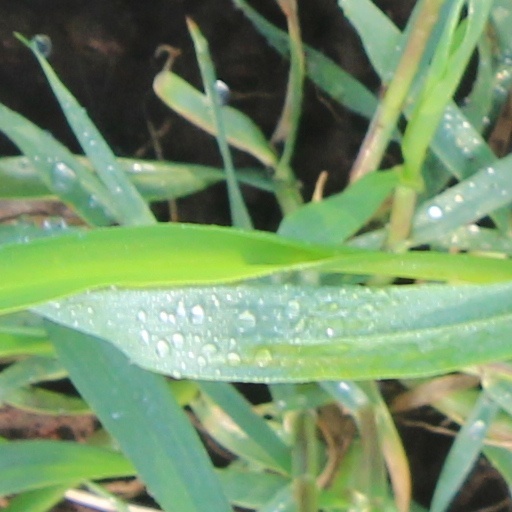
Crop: wheat